Misaki-Kōen Station (Hyōgo)

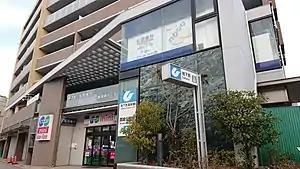
Exit 2 of the Misaki-Kōen Station

is a train station in Hyōgo-ku, Kobe, Hyōgo Prefecture, Japan.